League of Revolutionary Struggle (Marxist–Leninist)

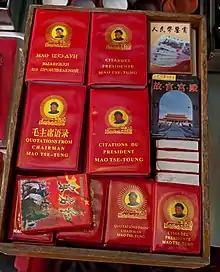
Maoism served as the foundation of Asian self-determination.

Maoism played an important role in Asian/American self-determination. The Little Red Book served as the foundation for their ideology as it provided a racialized analysis of Marxism. Asian Americans were inspired to further a joint Afro-Asian national self-determination agenda. In the Little Red Book, Chapter II directly supports Afro-Americans in their struggle against discrimination and US imperialism. Titled "Classes and Class Struggle", the chapter claims that "national struggle is a matter of class struggle" and centers its analysis on black and non-white resistance in the face of capitalism and imperialism.